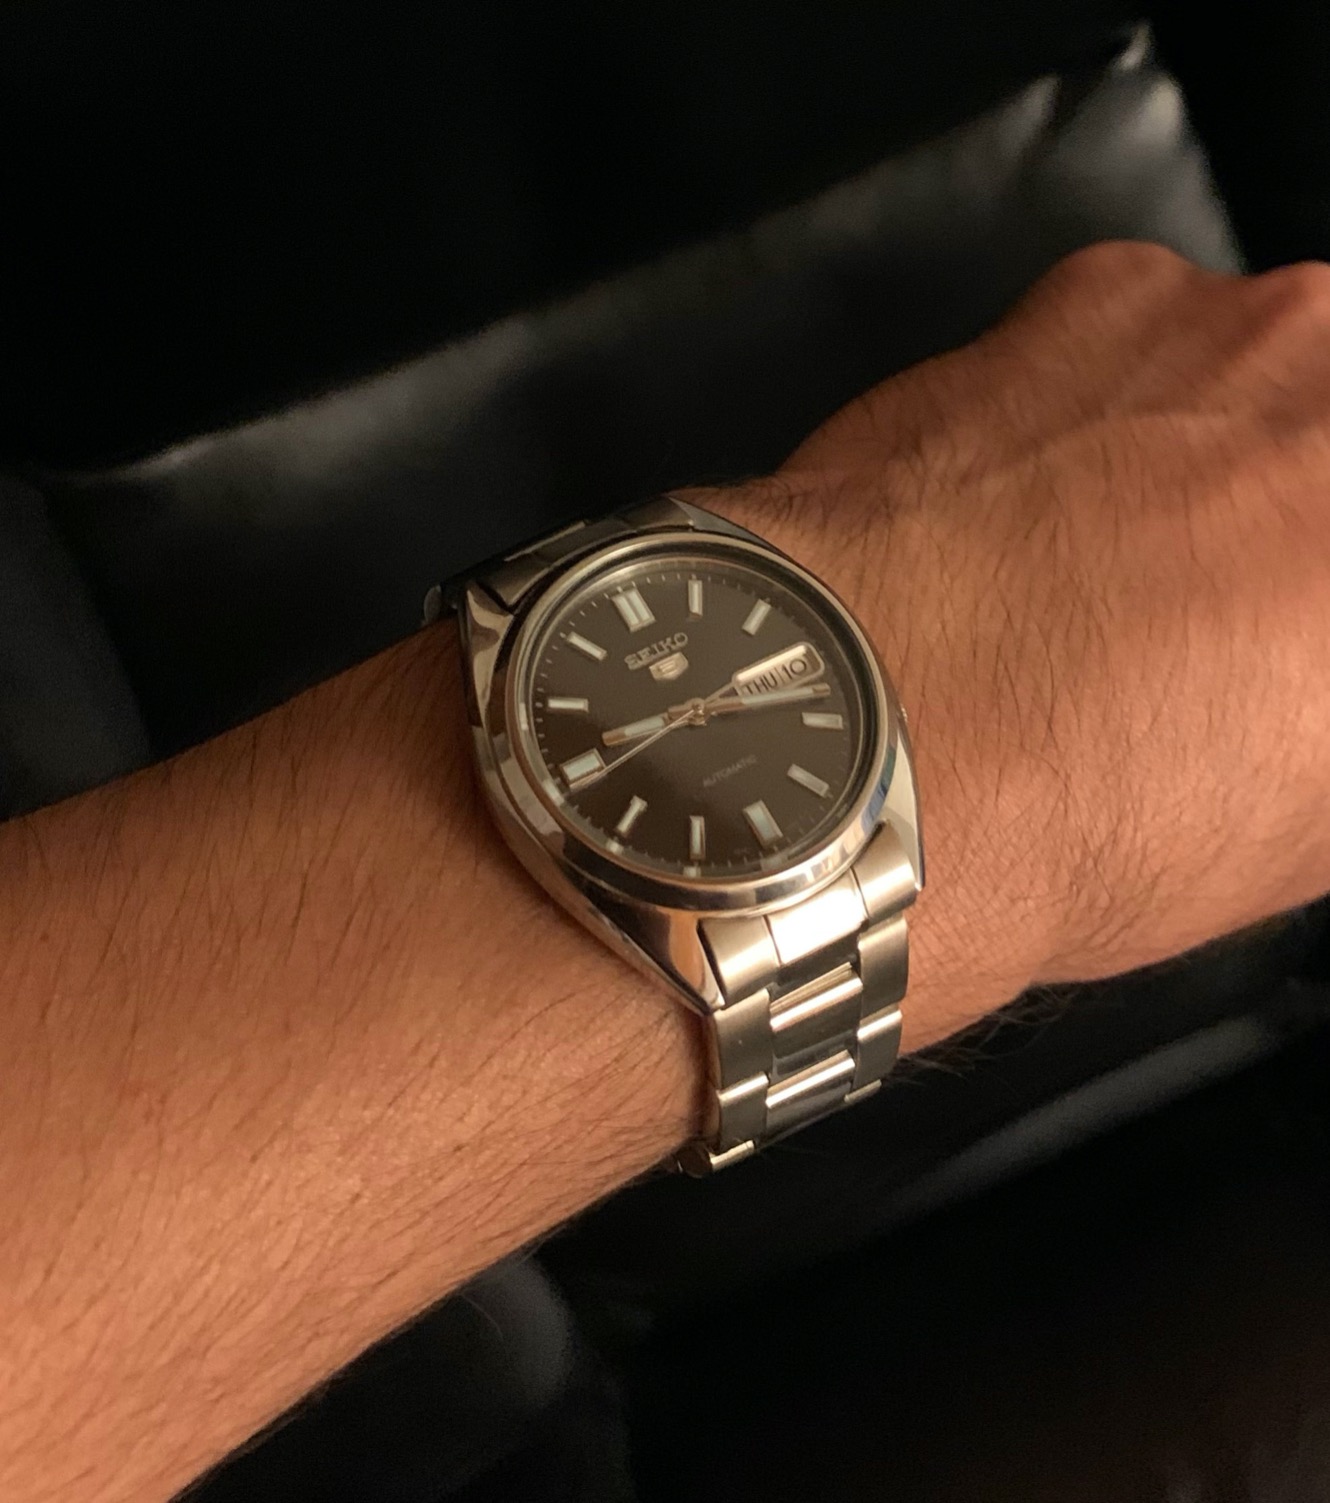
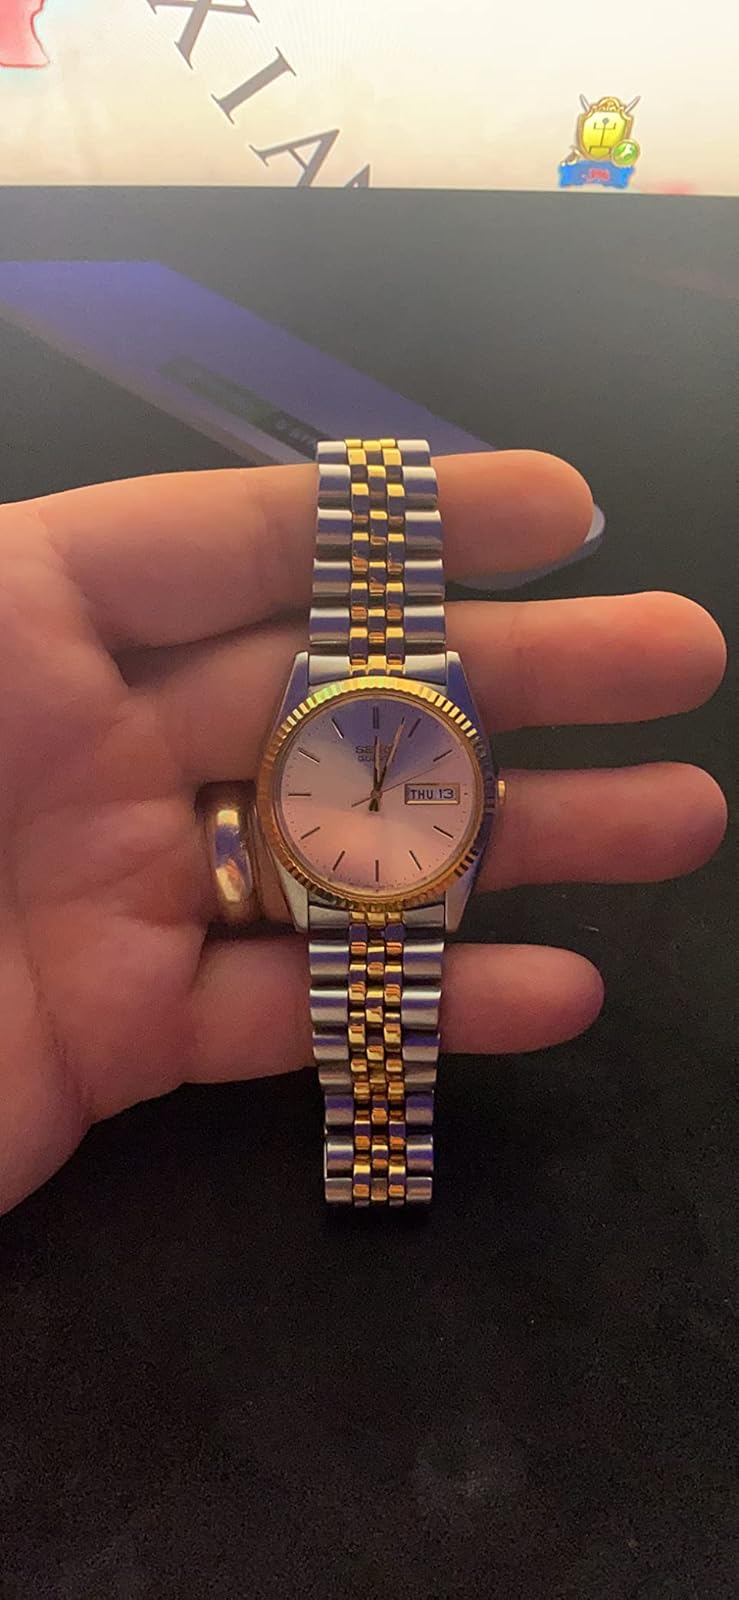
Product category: accessories_watch
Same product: no